Newham Town Hall

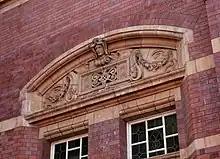
Detail on the north face of the town hall

The foundation stone for the new building was laid in 1901. It was designed by Henry Cheers and Joseph Smith in the Renaissance style, built by D.W. Barker and was officially opened by the philanthropist, John Passmore Edwards, on 5 February 1903. The design involved an asymmetrical main frontage with six bays facing onto Barking Road; the right hand section featured a high tower and a large archway to the extreme right inscribed with the words "Public Hall" above. The tower contained a clock by Smith & Sons of Derby, and an hour bell cast by John Taylor & Co of Loughborough, which weighed almost a ton (19cwt). A long extension to the south of the main building was completed in 1910 and a three-storey annex was built to the east on Barking Road in 1939. Internally, the principal rooms were the public hall, the council chamber and the mayor's parlour.